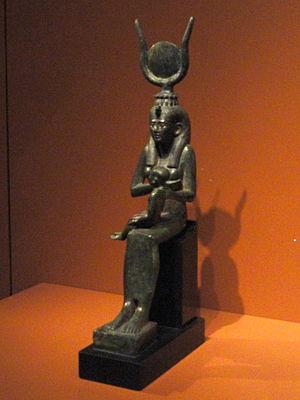
Les dieux et déesses de l’Égypte antique représentent une foule considérable de plus d'un millier de puissances surnaturelles ; divinités cosmogoniques, divinités provinciales, divinités locales, divinités funéraires, personnification de phénomènes naturels ou de concepts abstraits, ancêtres déifiés, démons, génies, divinités étrangères importées, etc. Le terme égyptien pour dieu est netjer et son plus ancien hiéroglyphe représente vraisemblablement un mat enveloppé de bandelettes de tissu. Pour désigner le concept de la divinité, les glyphes alternatifs sont le faucon sur un perchoir et un personnage accroupi. D'autres termes existent pour désigner une divinité, tel baou ou sekhem mais leur diffusion a été de moindre importance.